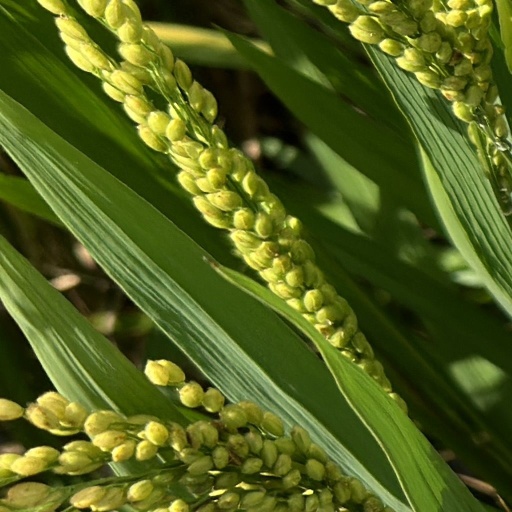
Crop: rice